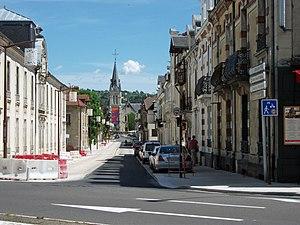
Boulevard du Général de Gaulle rénové à Cusset, Allier, Auvergne-Rhône-Alpes, France [10842]
Cusset est une commune française, située sur les contreforts de la Montagne bourbonnaise, dans le département de l'Allier, en région Auvergne-Rhône-Alpes.